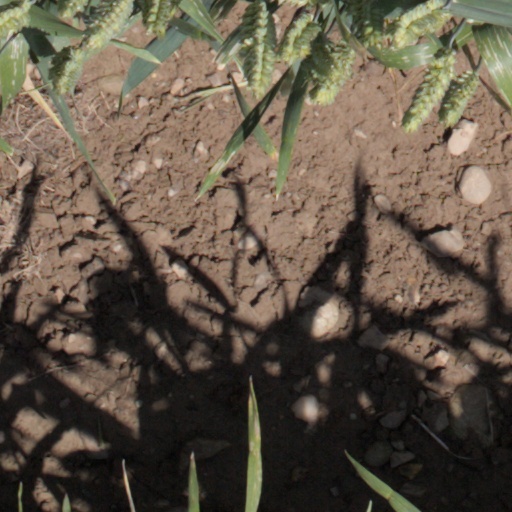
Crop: wheat